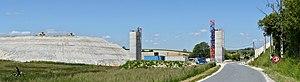
Travaux en cours de la LGV Sud Europe Atlantique sur la D 10, près de Blanzac-Porcheresse, Charente, France.
La LGV Sud Europe Atlantique, également commercialement dénommée LGV L'Océane par la SNCF depuis avril 2016, est une ligne à grande vitesse française mesurant 302 kilomètres, ainsi que 38 kilomètres de nouveaux raccordements. Sa mise en service a eu lieu le 2 juillet 2017.